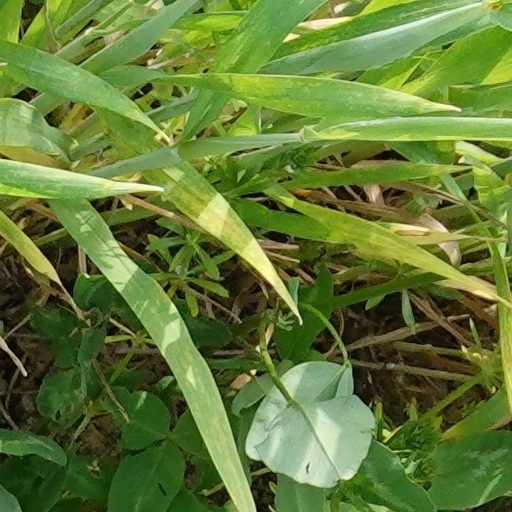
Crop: wheat